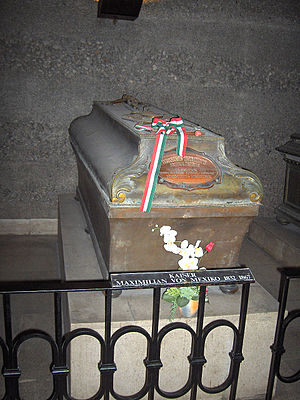
Maximilian 1. af Mexico / Liv
Gravpladsen for Maximilian. Kaisergruft i Wien
Maximilian 1 tilhørte Habsburg-familien og var født ærkehertug af Østrig og prins af Ungarn og Böhmen. Kejser Napoleon 3. af Frankrig overtalte ham til at lade sig indsætte som kejser af Mexico i 1864. Men mexikanske republikanere under ledelse af Benito Juárez besejrede Maximilians regeringsstyrker og hans franske hjælpetropper, og han blev taget til fange og henrettet 19. juni 1867 i Querétaro.